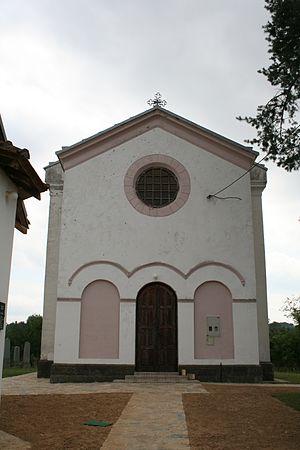
L'éparchie de Šabac est une circonscription de l'Église orthodoxe serbe. Elle a son siège à Šabac et, en 2016, elle a à sa tête l'évêque Lavrentije.
Donje Crniljevo est un village de Serbie situé dans la municipalité de Koceljeva, district de Mačva. Au recensement de 2011, il comptait 815 habitants.